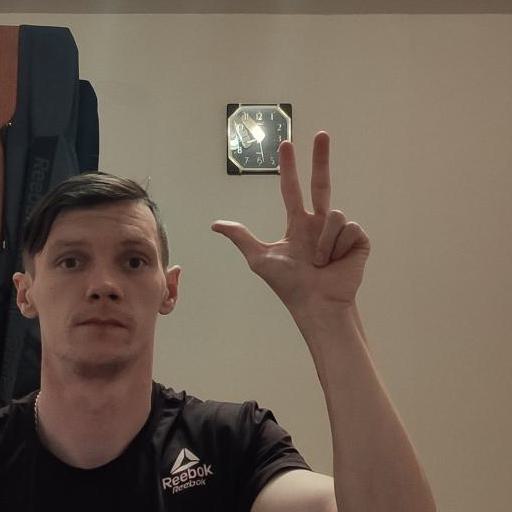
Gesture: three2